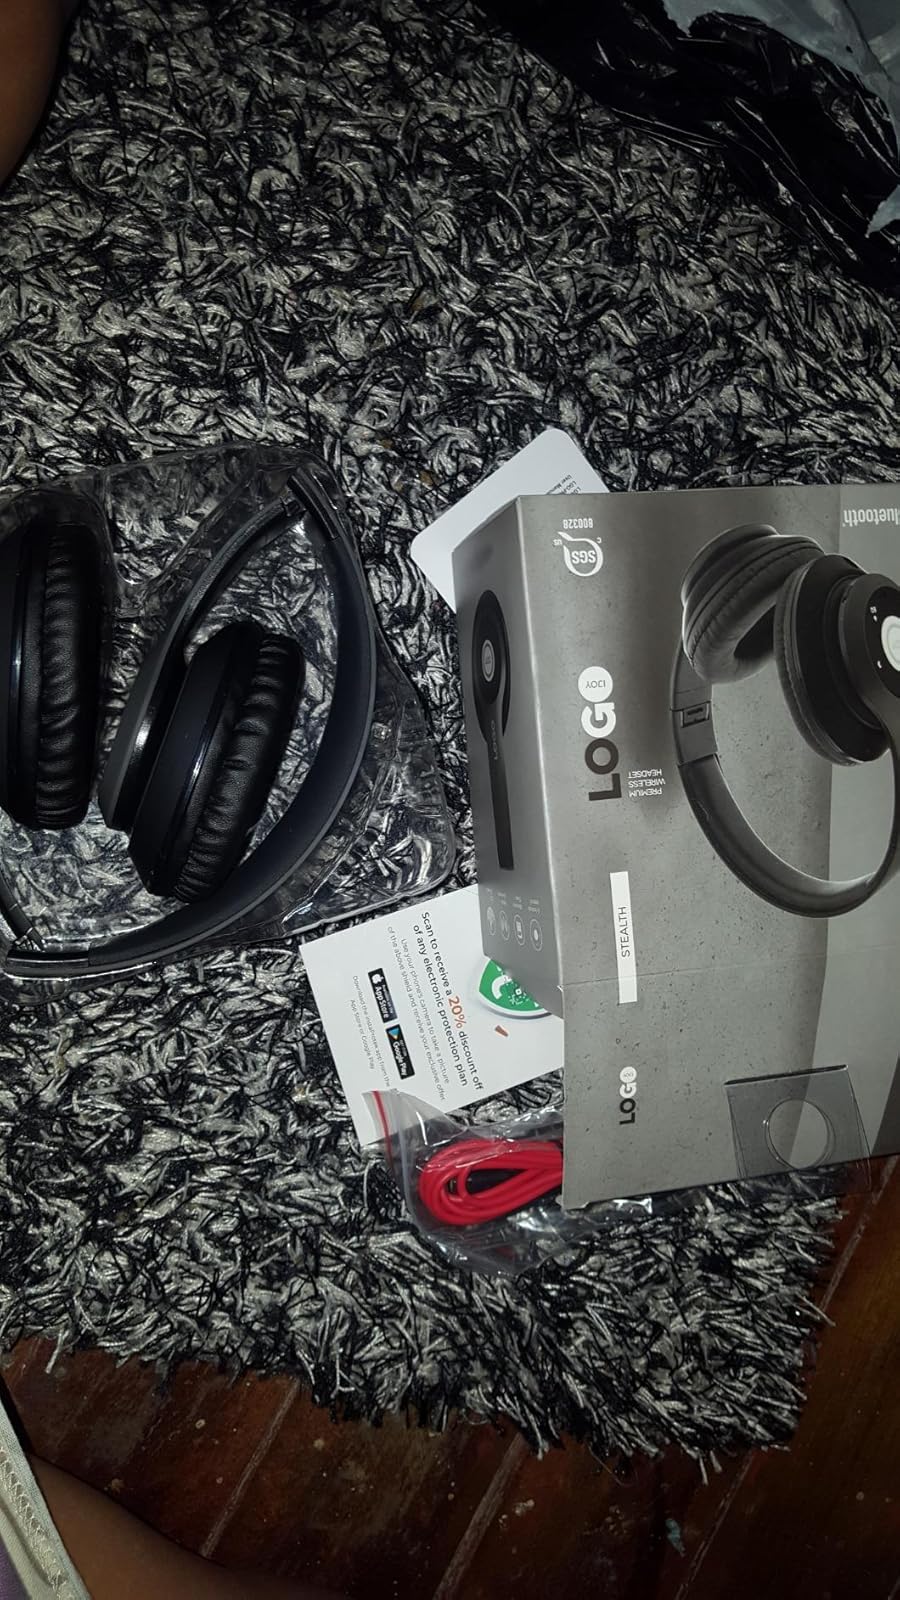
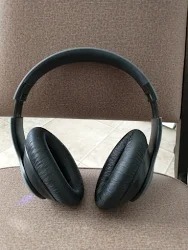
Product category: headphones
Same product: yes